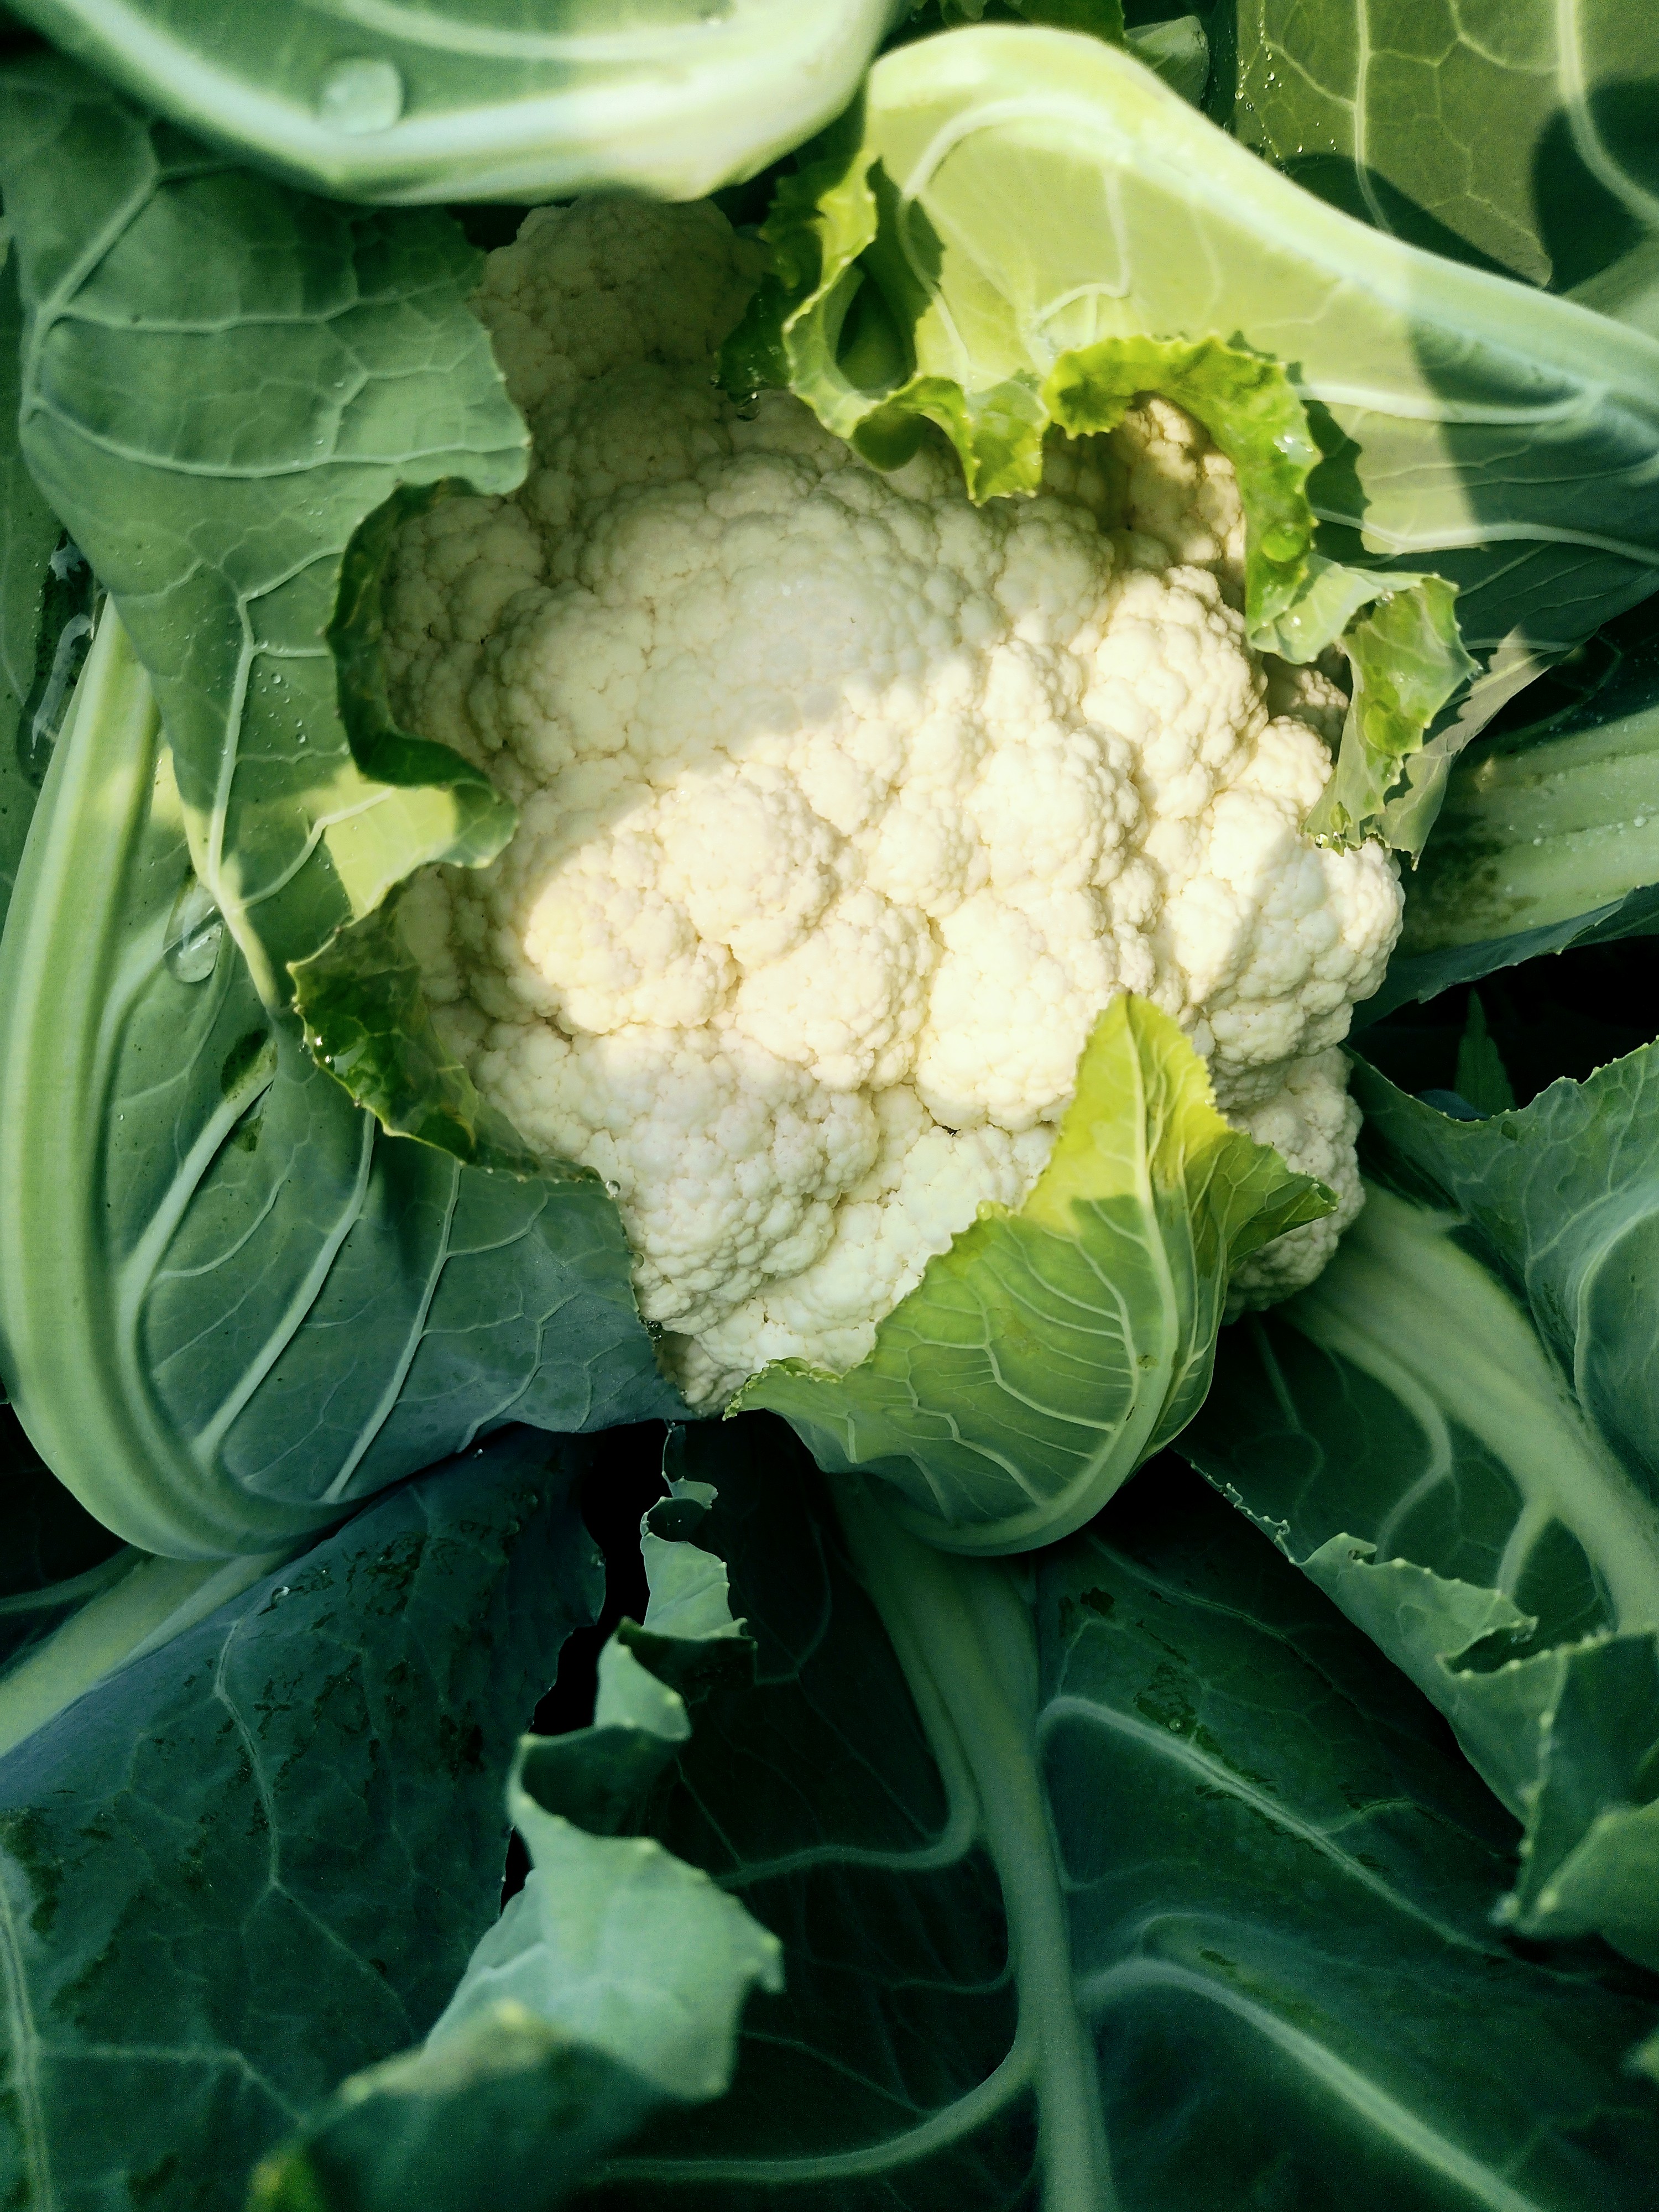
Label: No disease